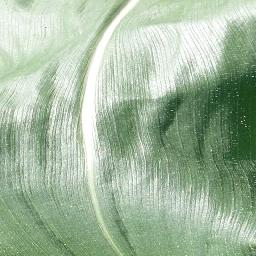
Label: Corn___healthy